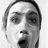
Emotion: surprise